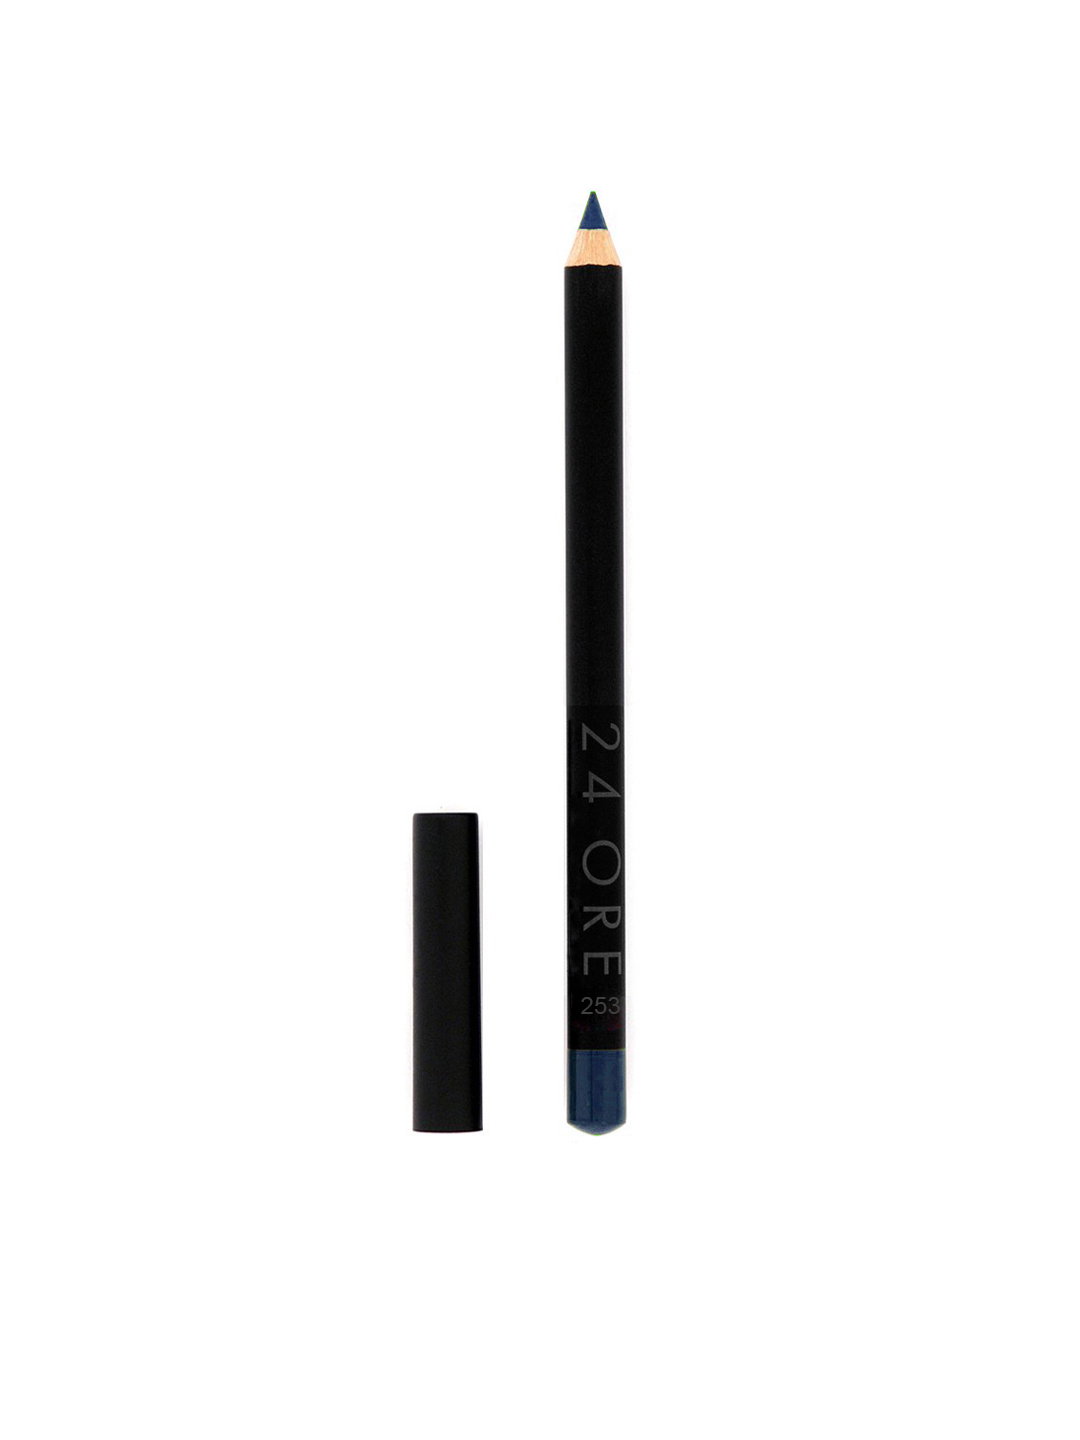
Deborah 24 Ore Eye Pencil 253
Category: Personal Care / Eyes / Kajal and Eyeliner
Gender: Women
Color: Blue
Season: Spring 2017
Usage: Casual